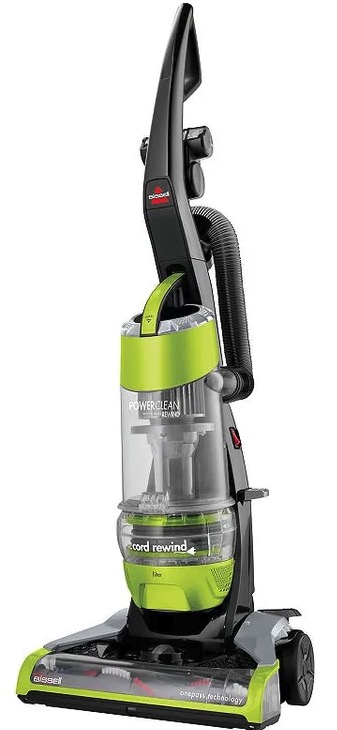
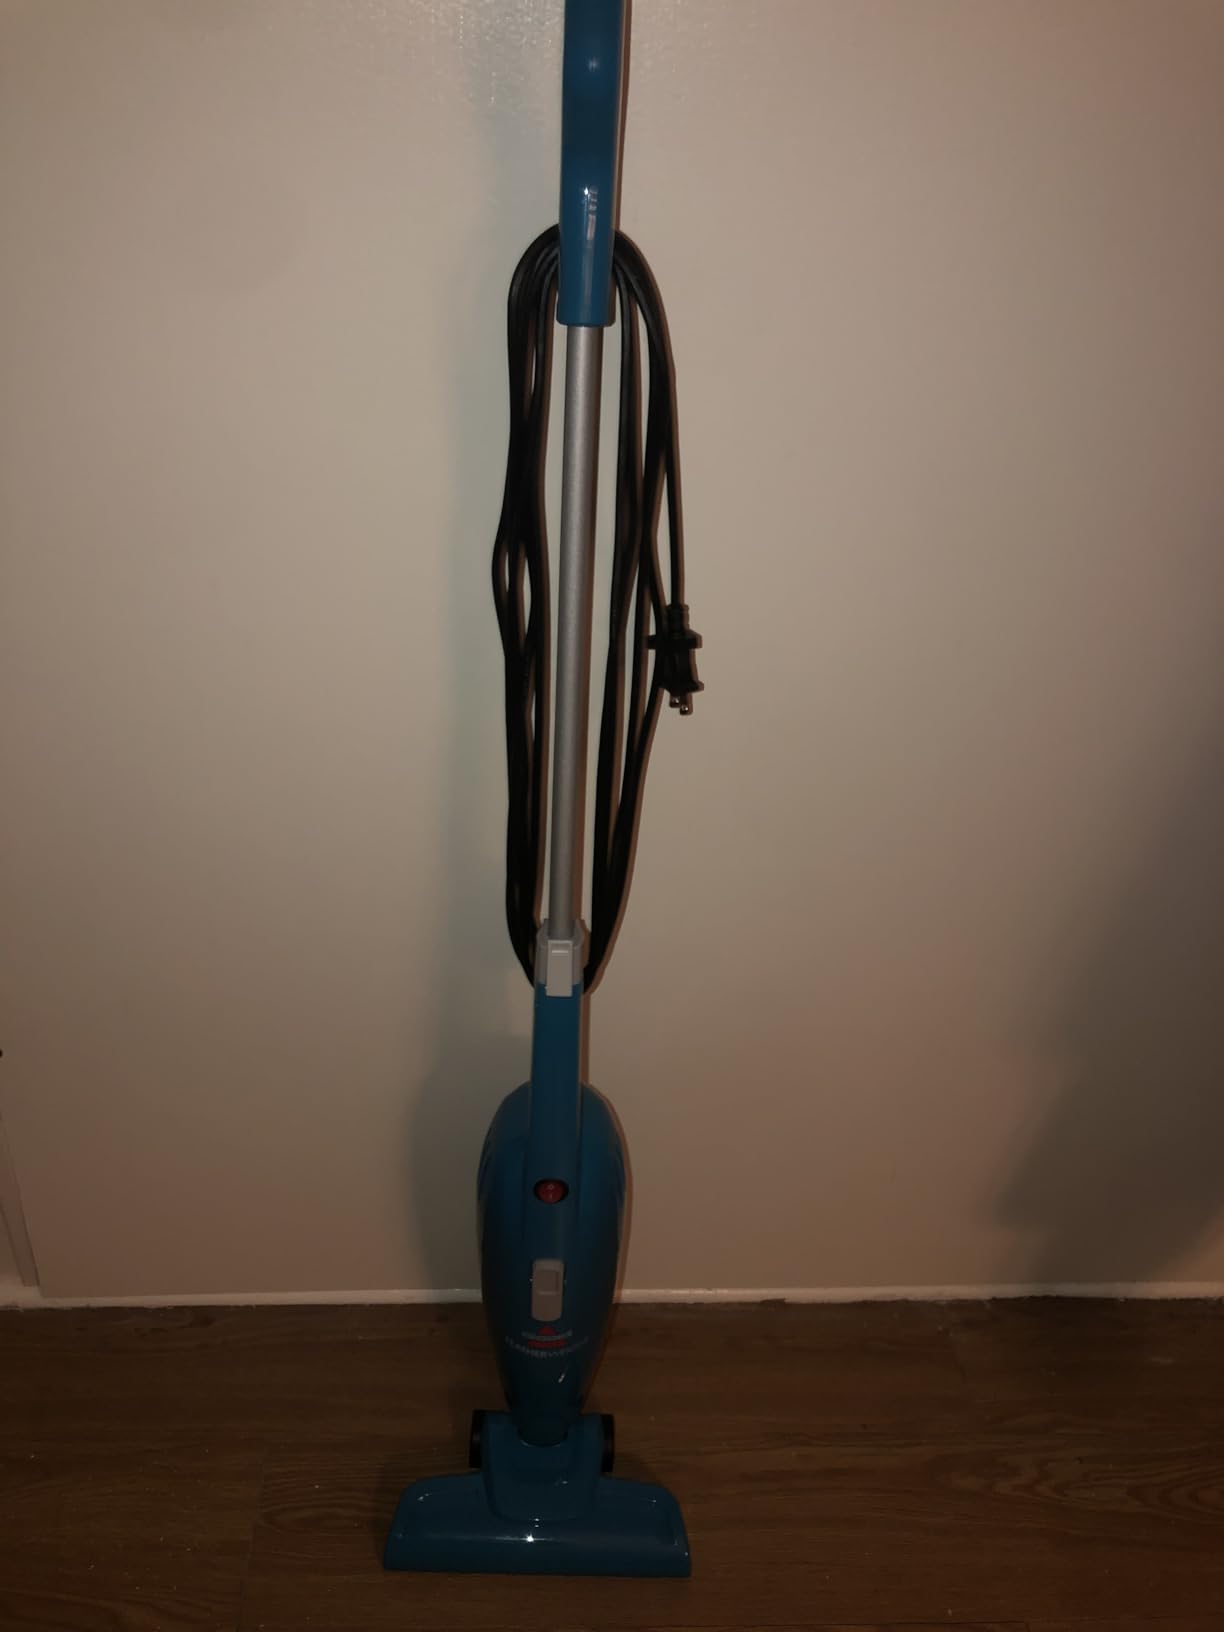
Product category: items_vacuum
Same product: no